Biocontainment

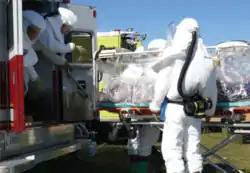
The Aeromedical Isolation Team (AIT) of the U.S. Army operated mobile biocontainment equipment designed for patient care and transport from 1978 to 2010. (Photo by Bruce Maston, 2007)

Today, guiding publications for biosafety and containment in the US are set by the Centers for Disease Control and Prevention (CDC) and the National Institutes of Health (NIH). Since 1984, the CDC and the NIH have jointly authored the "Biosafety in Microbiological and Medical Laboratories" ("BMBL"). The "BMBL" is an advisory document providing national recommendations for Biosafety Levels, Containment, Decontamination and Disinfection, Transportation, and Disposal of biohazardous agents.